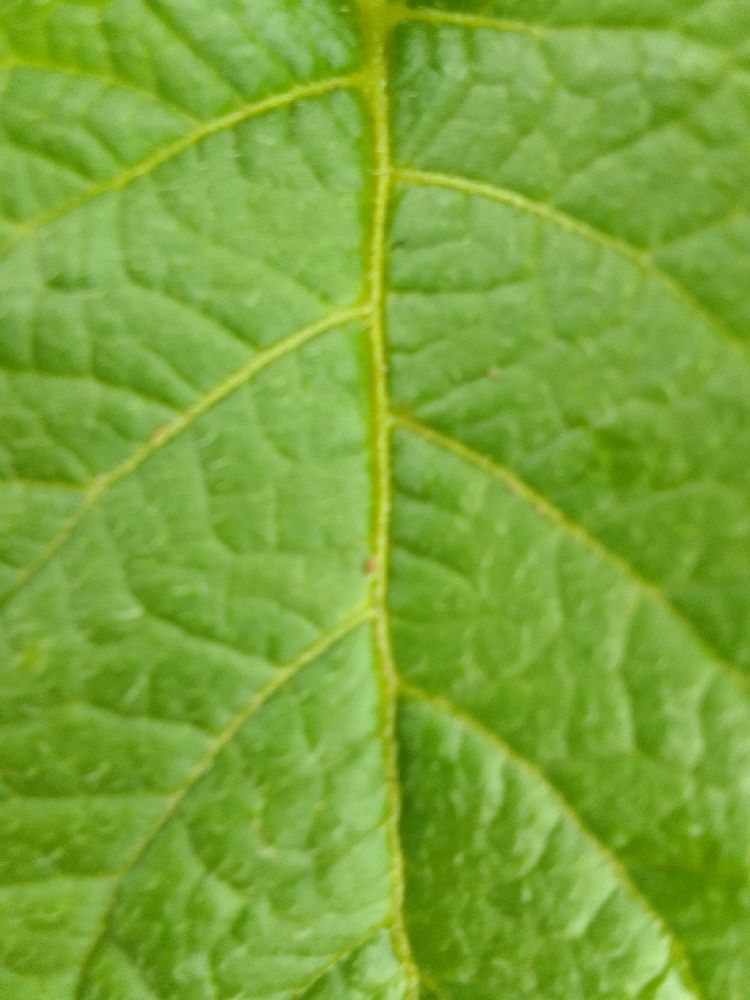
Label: Healthy